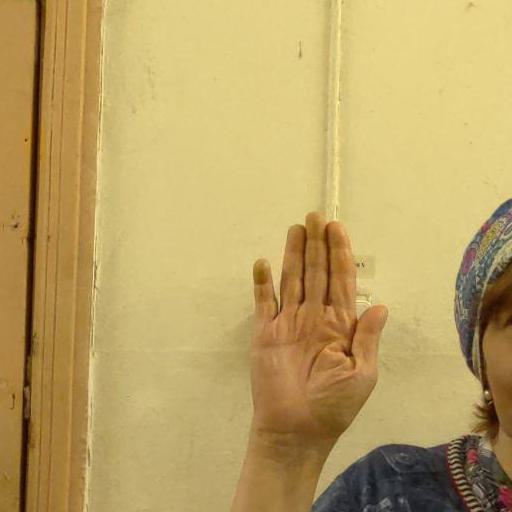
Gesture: stop